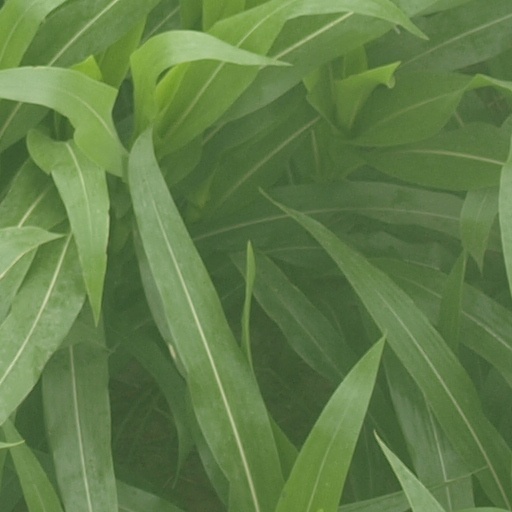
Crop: maize; corn